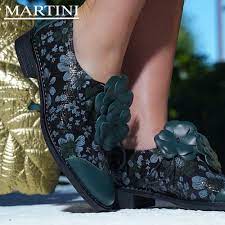
Label: Brogue